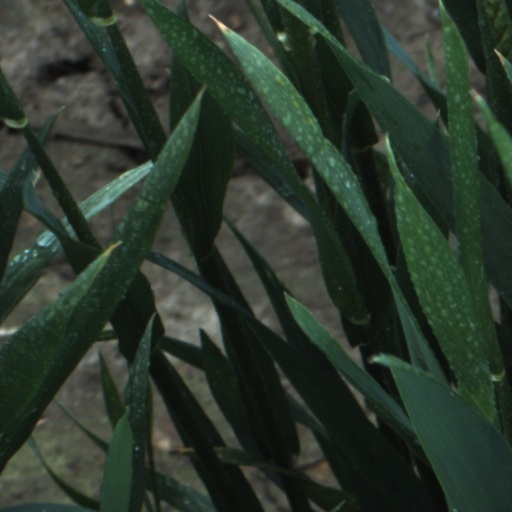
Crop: wheat